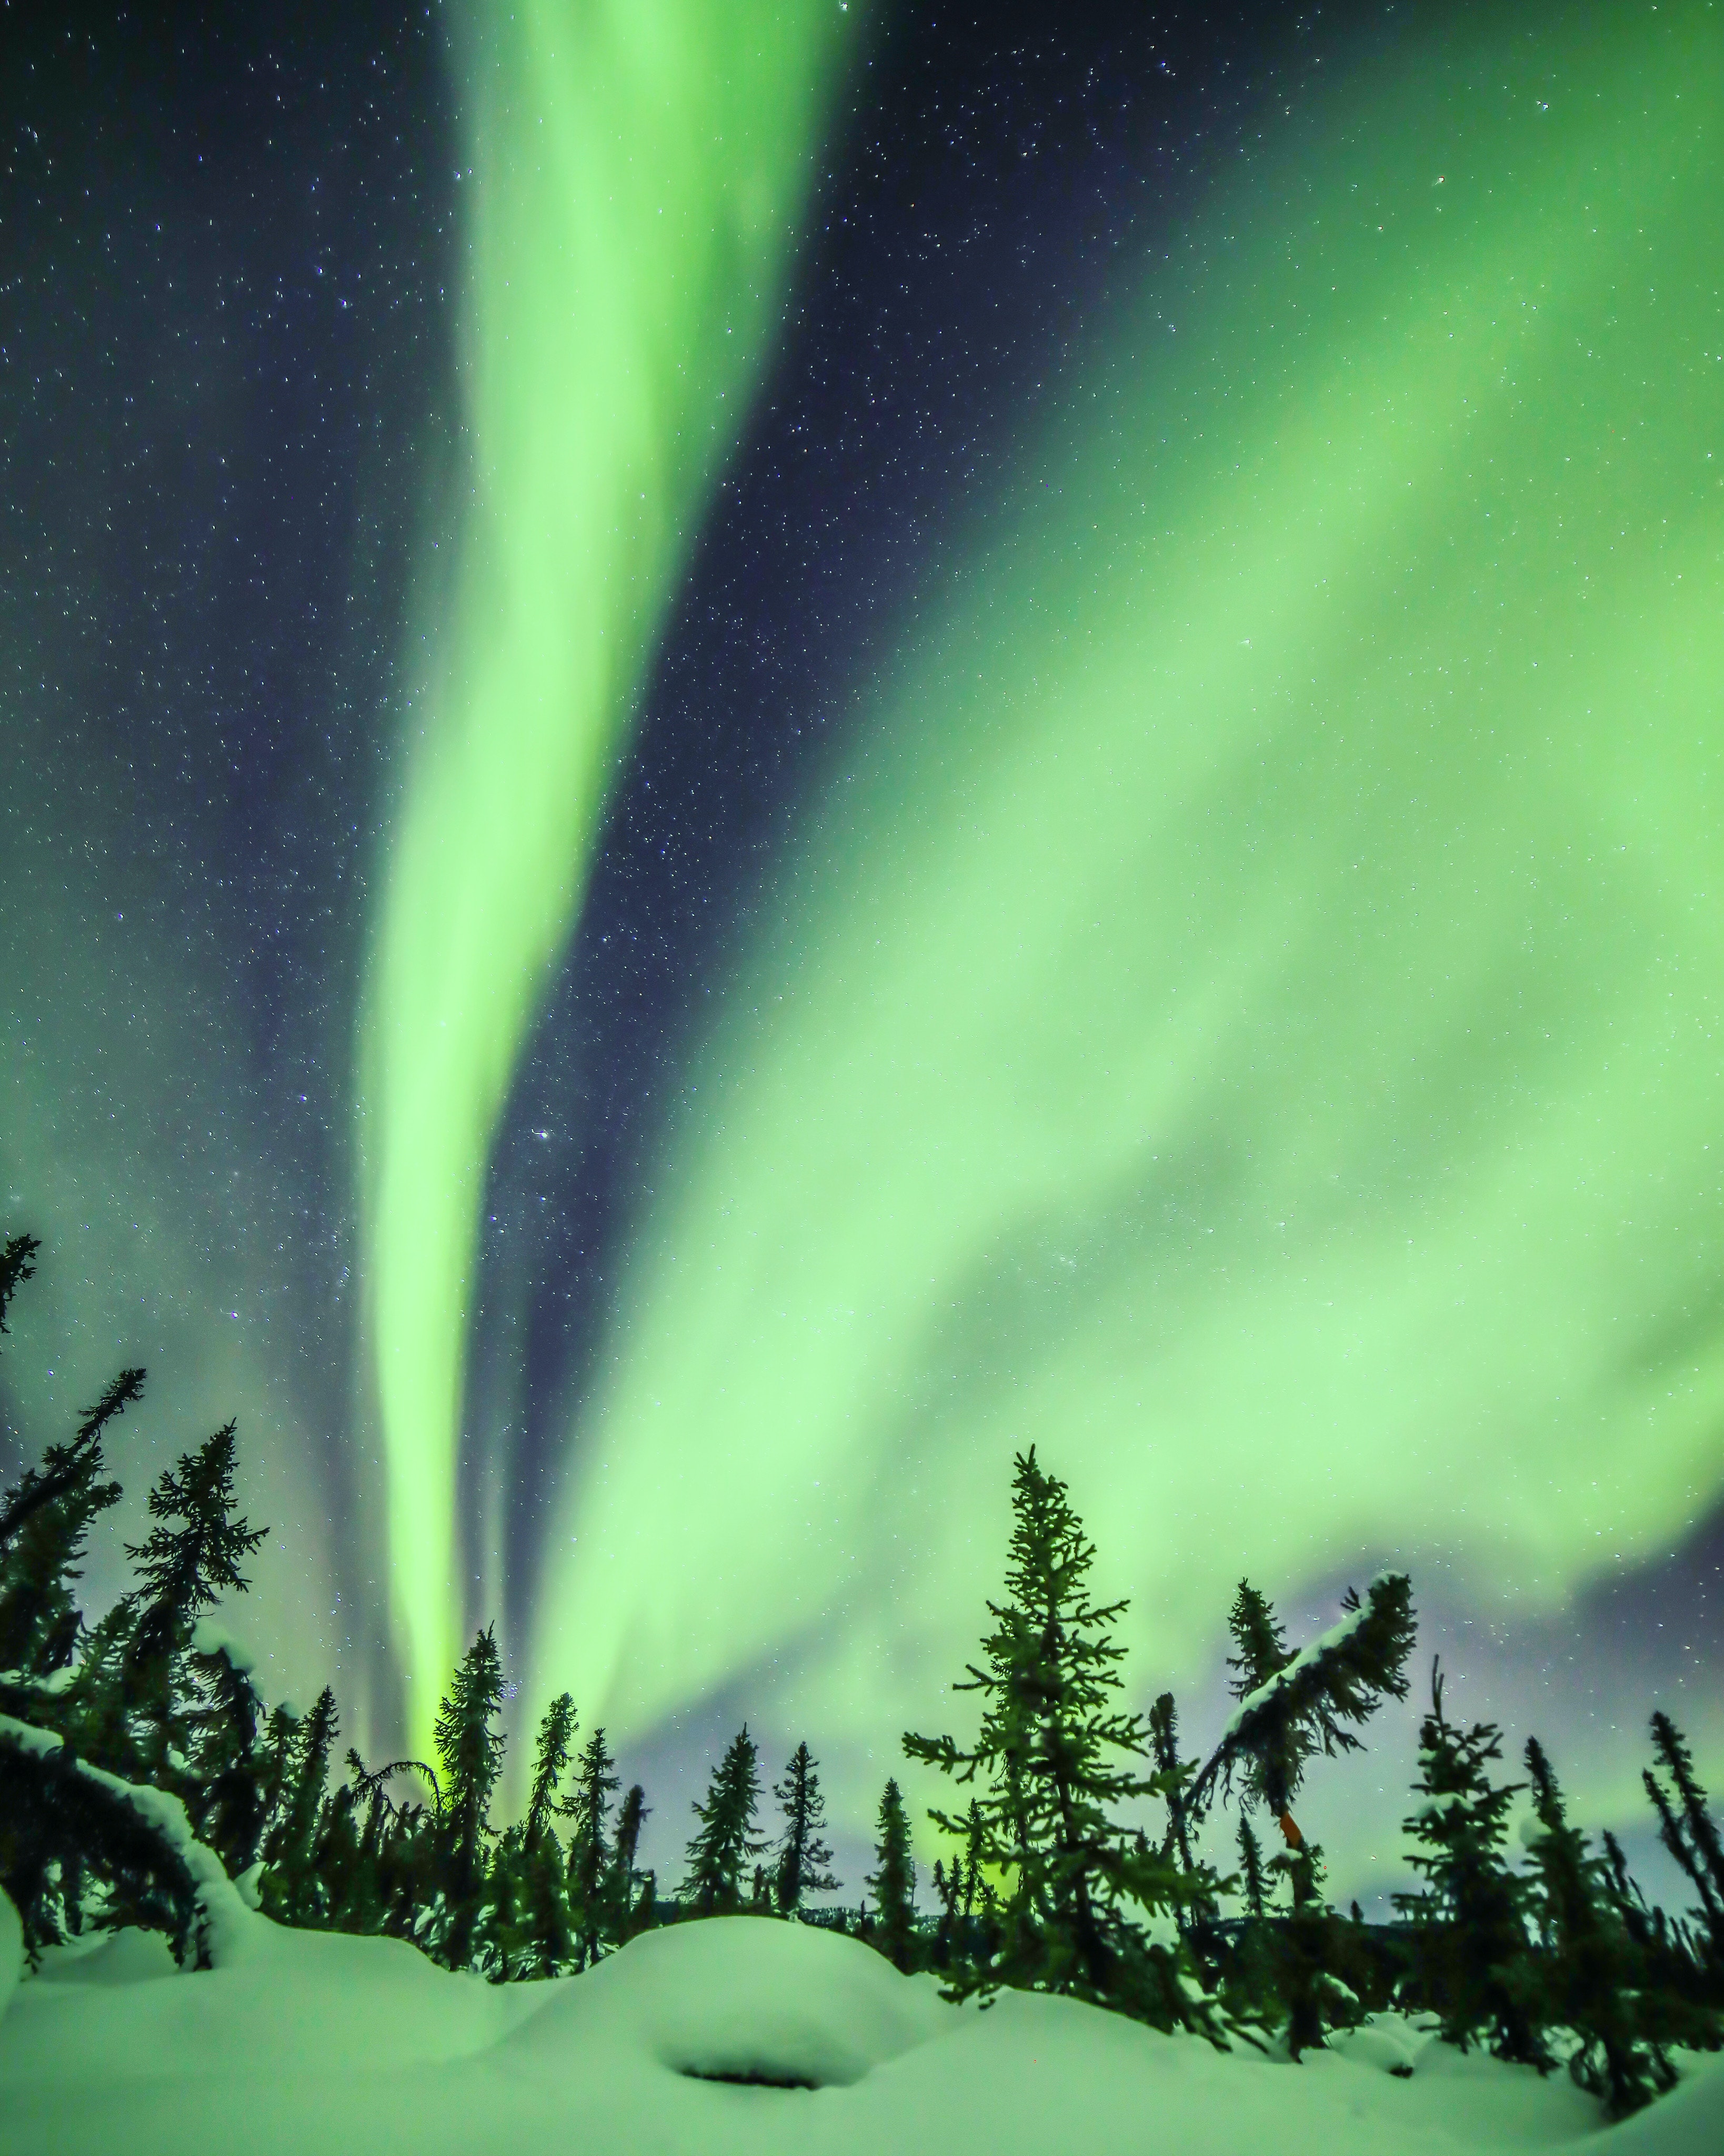
walls, atmosphere, photograph, aurora, sky, green, light, nature, cloud, black, natural landscape, plant, natural environment, atmospheric phenomenon, tree, landscape, morning, horizon, astronomical object, snow, geological phenomenon, space, wind, midnight, darkness, snapshot, calm, evergreen, star, science, freezing, art, electric blue, meteorological phenomenon, painting, winter, conifer, forest, night, celestial event, mountain, grassland, grass, mountain range, hill, tundra, fir, pine, pine family, tropical and subtropical coniferous forests